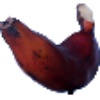
Label: Banana Red 1